Duddell Street

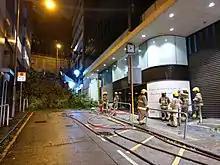
Firemen stand by to watch for any gas leaks after the gas lamps at Duddell Street, Hong Kong, were damaged by Typhoon Mangkhut (2018).

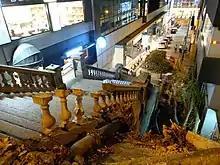
Damage to the stairs and missing gas lamps in September 2018

The street is famous for its four gas-powered street lamps, which are the only surviving and working examples of their kind in Hong Kong since the electrification of street lights in 1967. The four gas lamps, along with the flight of steps on the street, have been declared a monument since 1979.